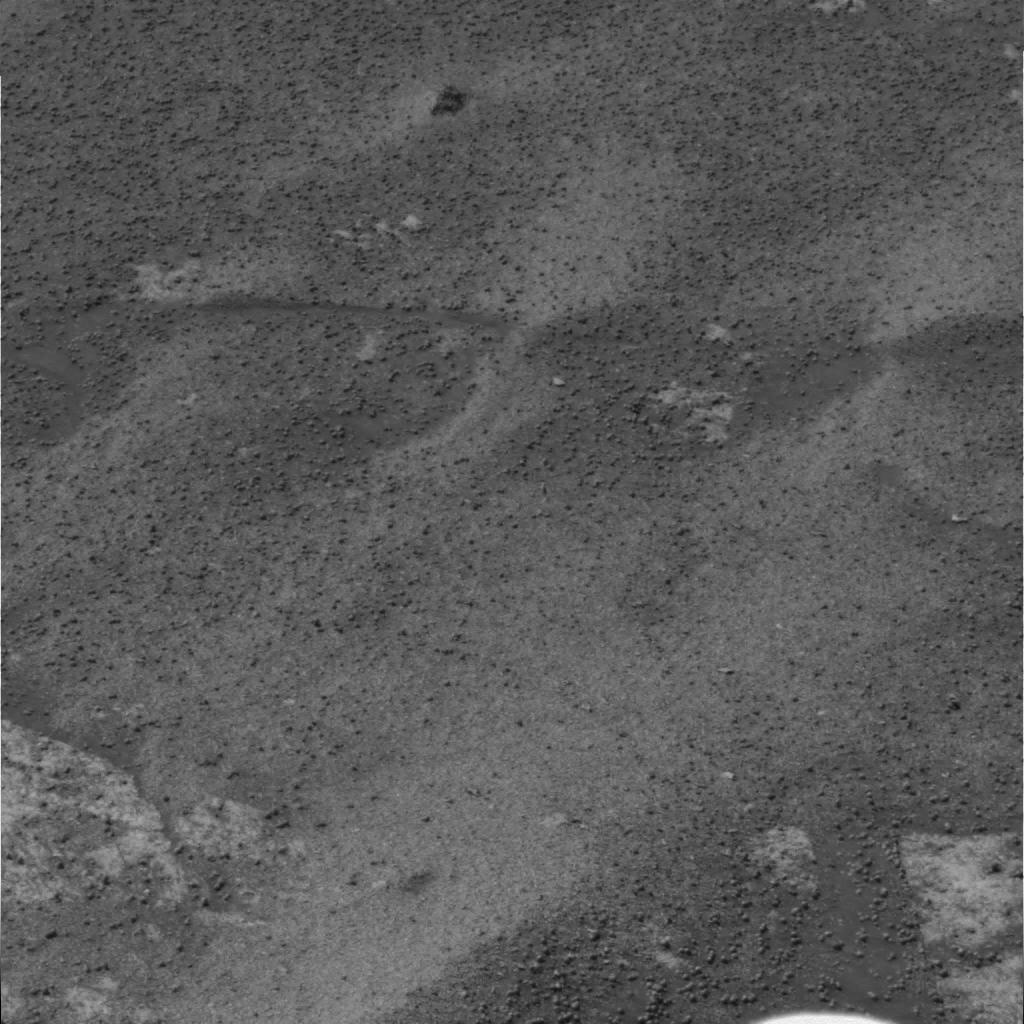
Surface features visible: Rock Outcrops, Soil, Spherules, Nearby Surface